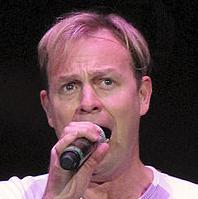
Age: 42